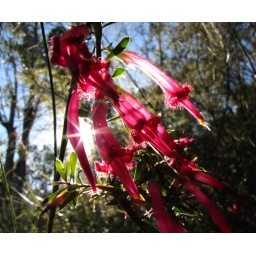
These delicate red flowers are now all over Manly Dam. Seen here on a cold but crystal clear morning.